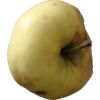
Label: Apple hit 1